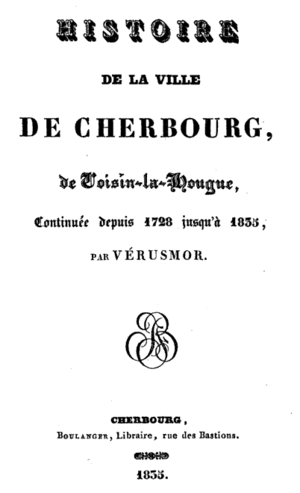
Cherbourg-Octeville est une ancienne commune française du département de la Manche. Résultant de la fusion des communes de Cherbourg et d'Octeville le 1ᵉʳ mars 2000, elle devient commune déléguée de Cherbourg-en-Cotentin, commune nouvelle créée le 1ᵉʳ janvier 2016 et issue de la fusion de Cherbourg-Octeville, Équeurdreville-Hainneville, La Glacerie, Querqueville et Tourlaville.